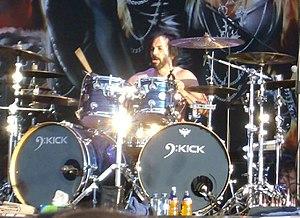
Britny Fox est un groupe de hard rock, plus précisément glam, américain, originaire de Philadelphie, en Pennsylvanie. Il est formé en 1985 par « Dizzy » Dean Davidson et le guitariste Michael Kelly Smith, ancien membre du groupe Cinderella. Leur titre Long Way to Love est le plus connu du grand public. Après deux séparation en 1992 et 2008, Britny Fox revient finalement en 2015.